Plutonism

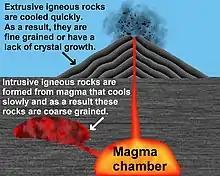
Image depicts the difference in location and result of extrusive and intrusive igneous rocks

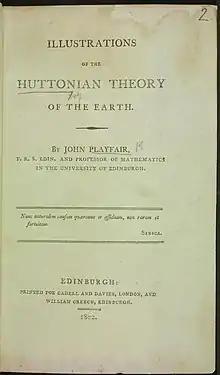
Image depicts the front page of John Playfair's "Illustrations of Huttonian Theory"

Plutonism is a geological theory proposed by James Hutton, where he proposed that the main cause of the current arrangement of rocks and the Earth's surface landscape was driven through the heat provided by magma concealed within surface of the Earth, which occurred over the course of thousands if not millions of years. This process is influenced by the production of magma.